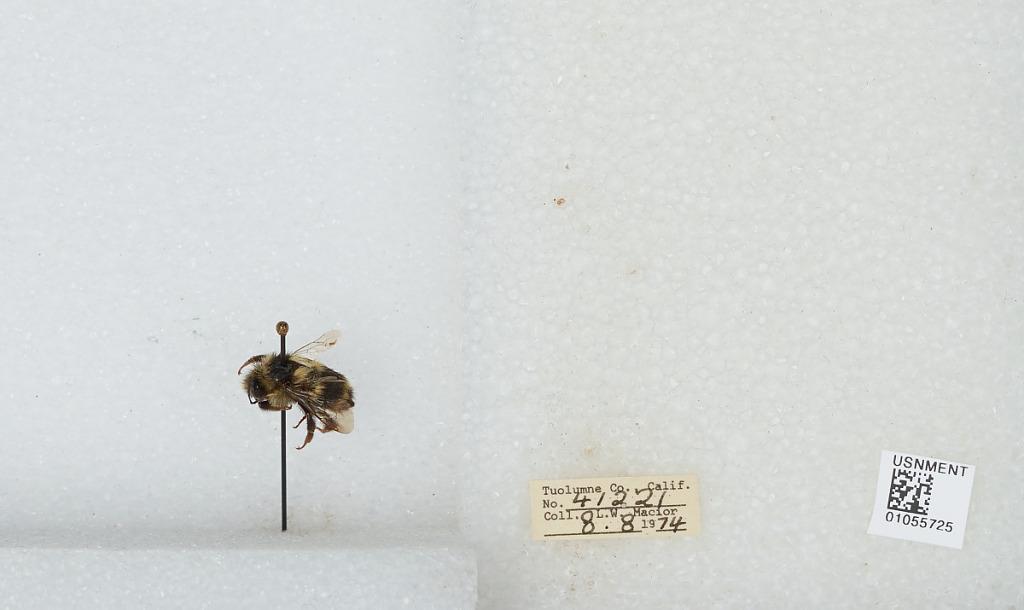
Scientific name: Bombus bifarius nearcticus
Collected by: L. Macior
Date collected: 1974-8-8
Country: United States
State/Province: California
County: Tuolumne
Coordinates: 38.02, -119.93